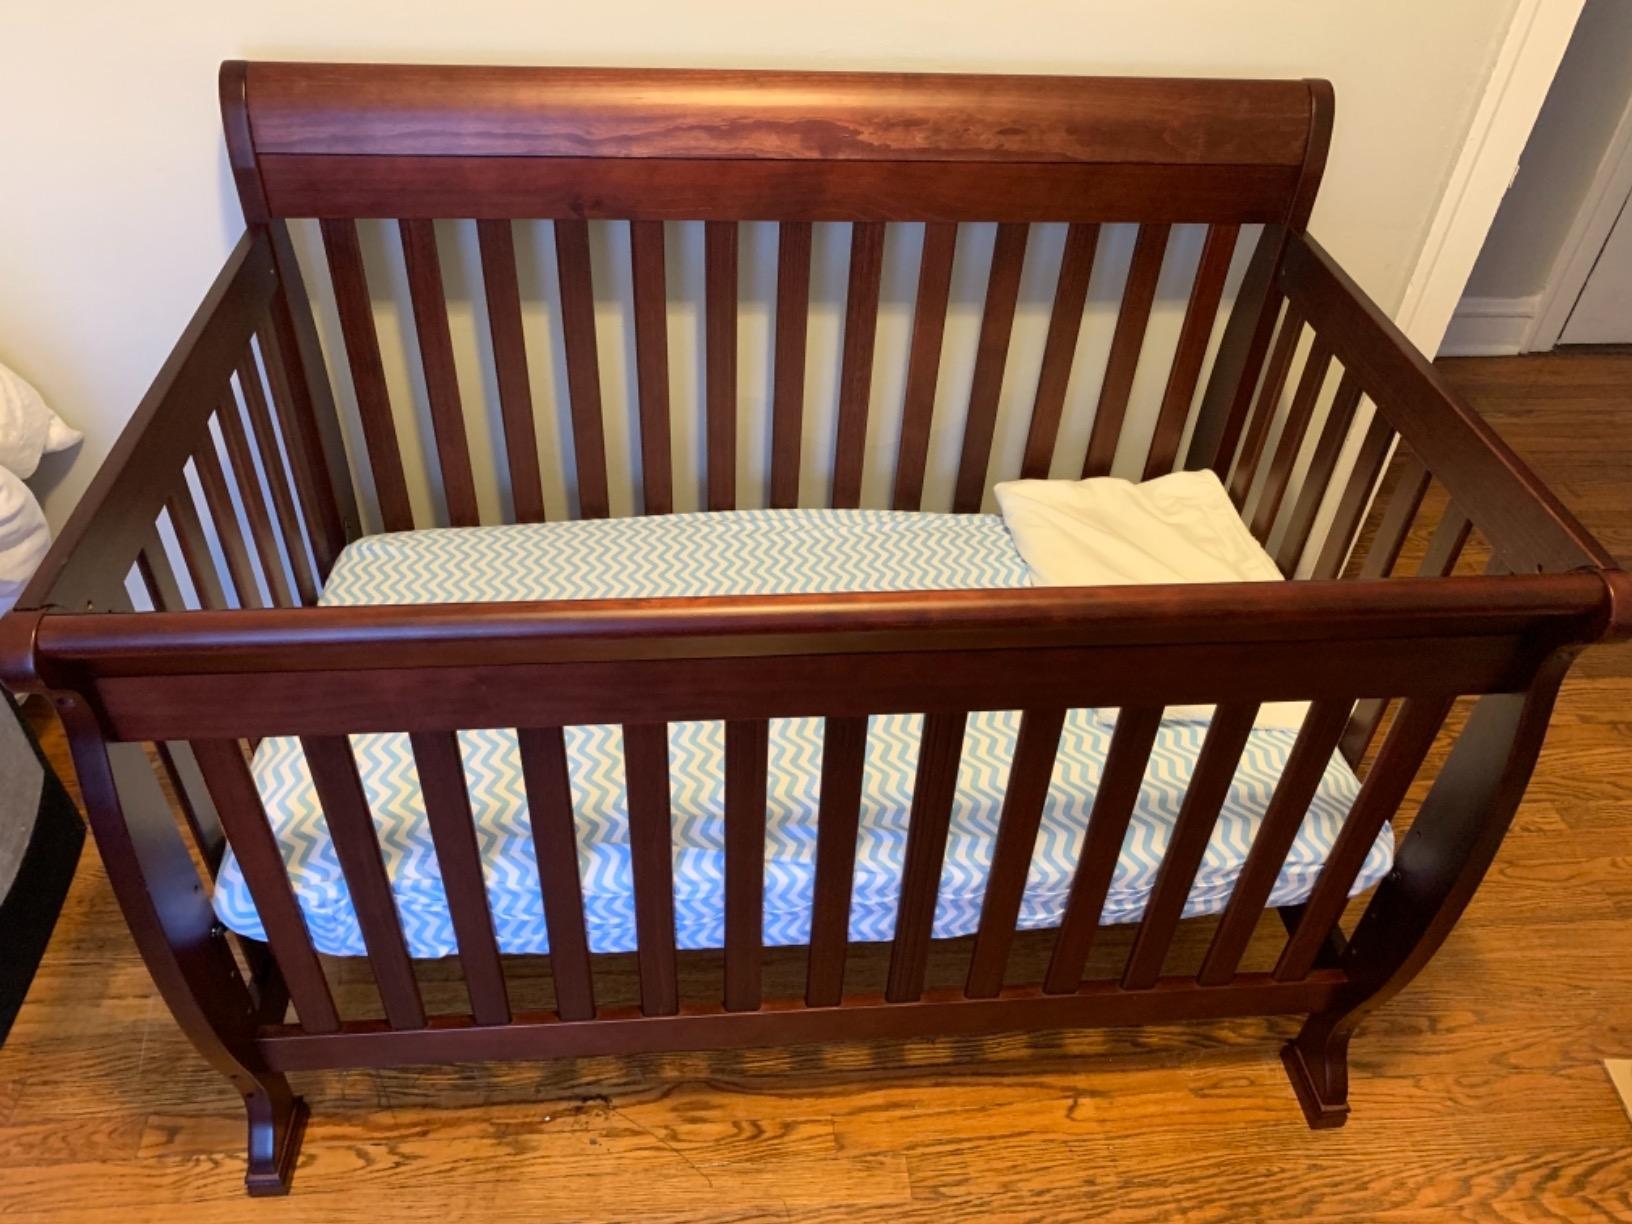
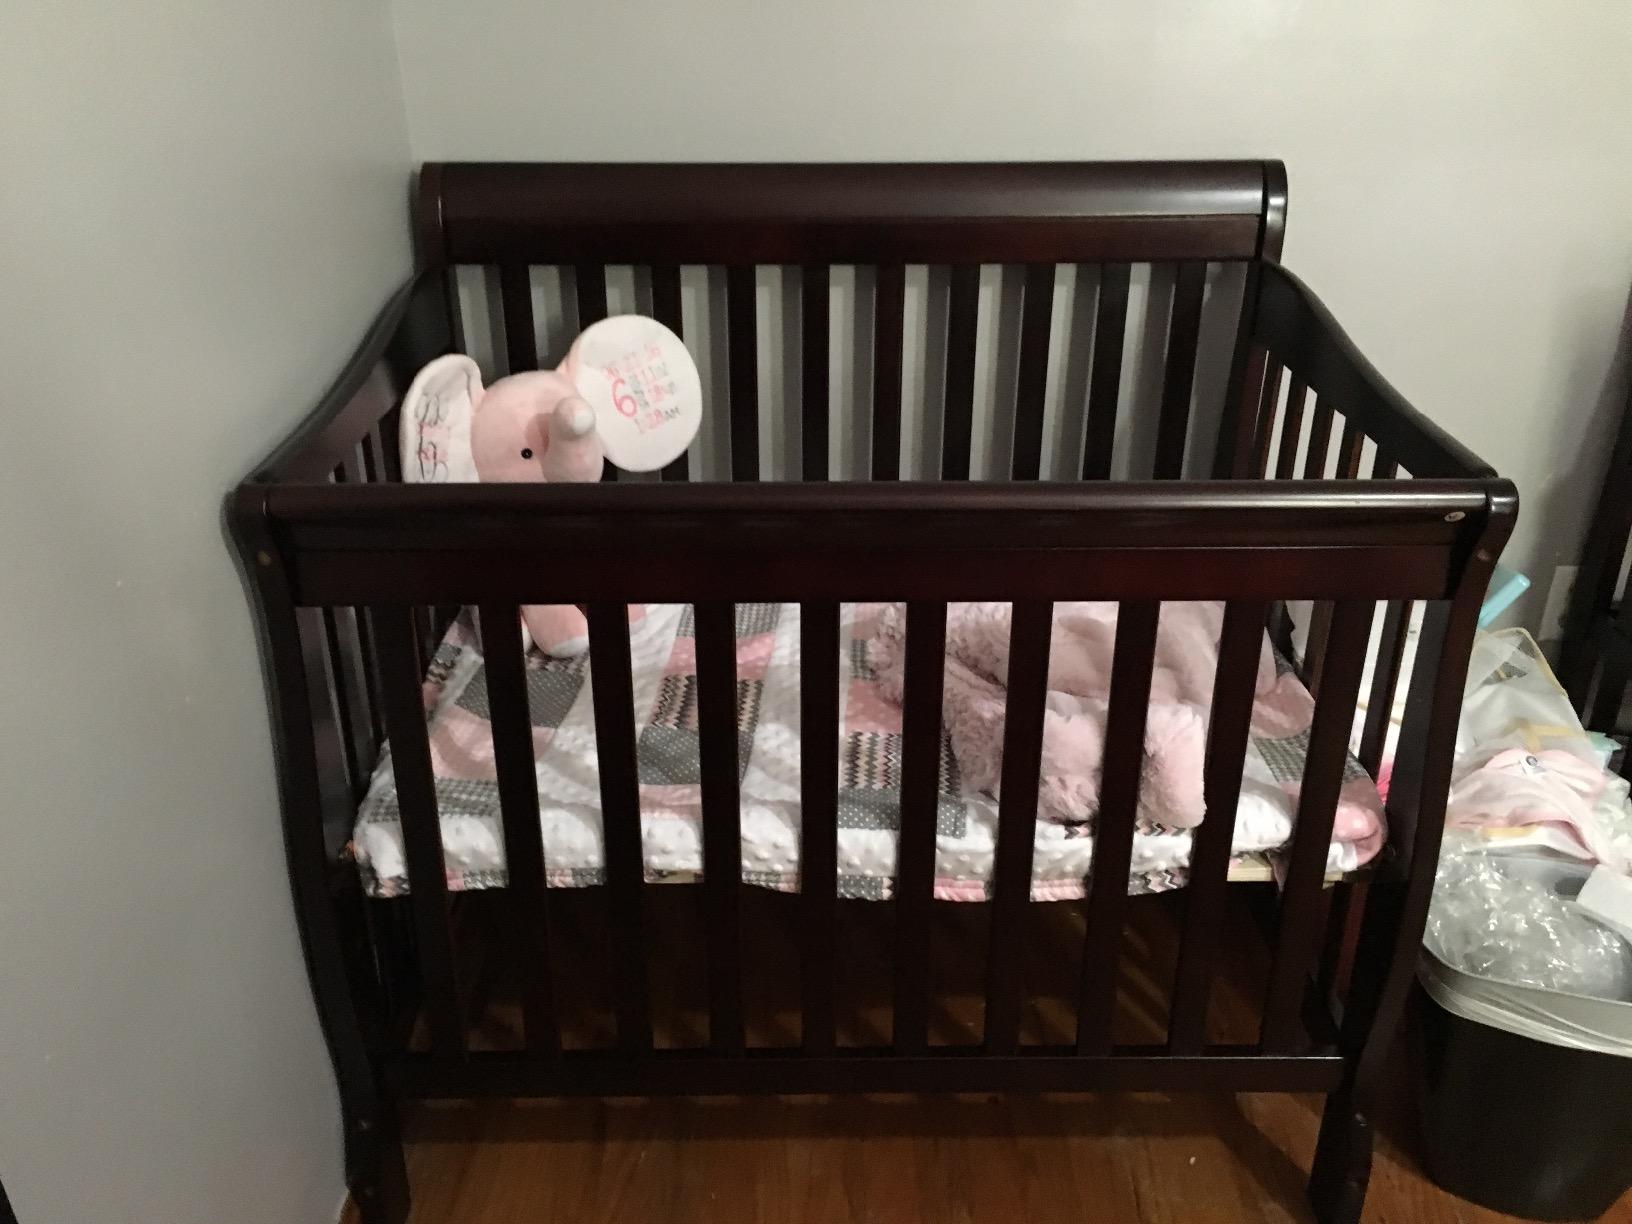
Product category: products_crib
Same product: no